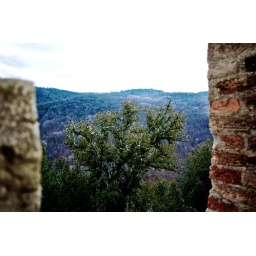
A tree seen while looking out from an abandoned castle near Spannocchia.